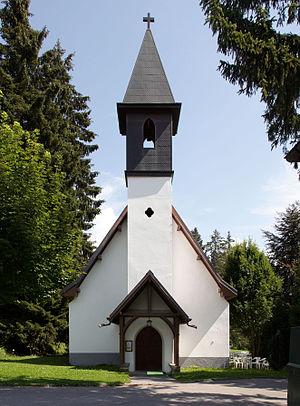
Villars-sur-Ollon est une localité et une station de sports d'hiver de la commune d'Ollon. Elle est située dans les Préalpes vaudoises en Suisse.